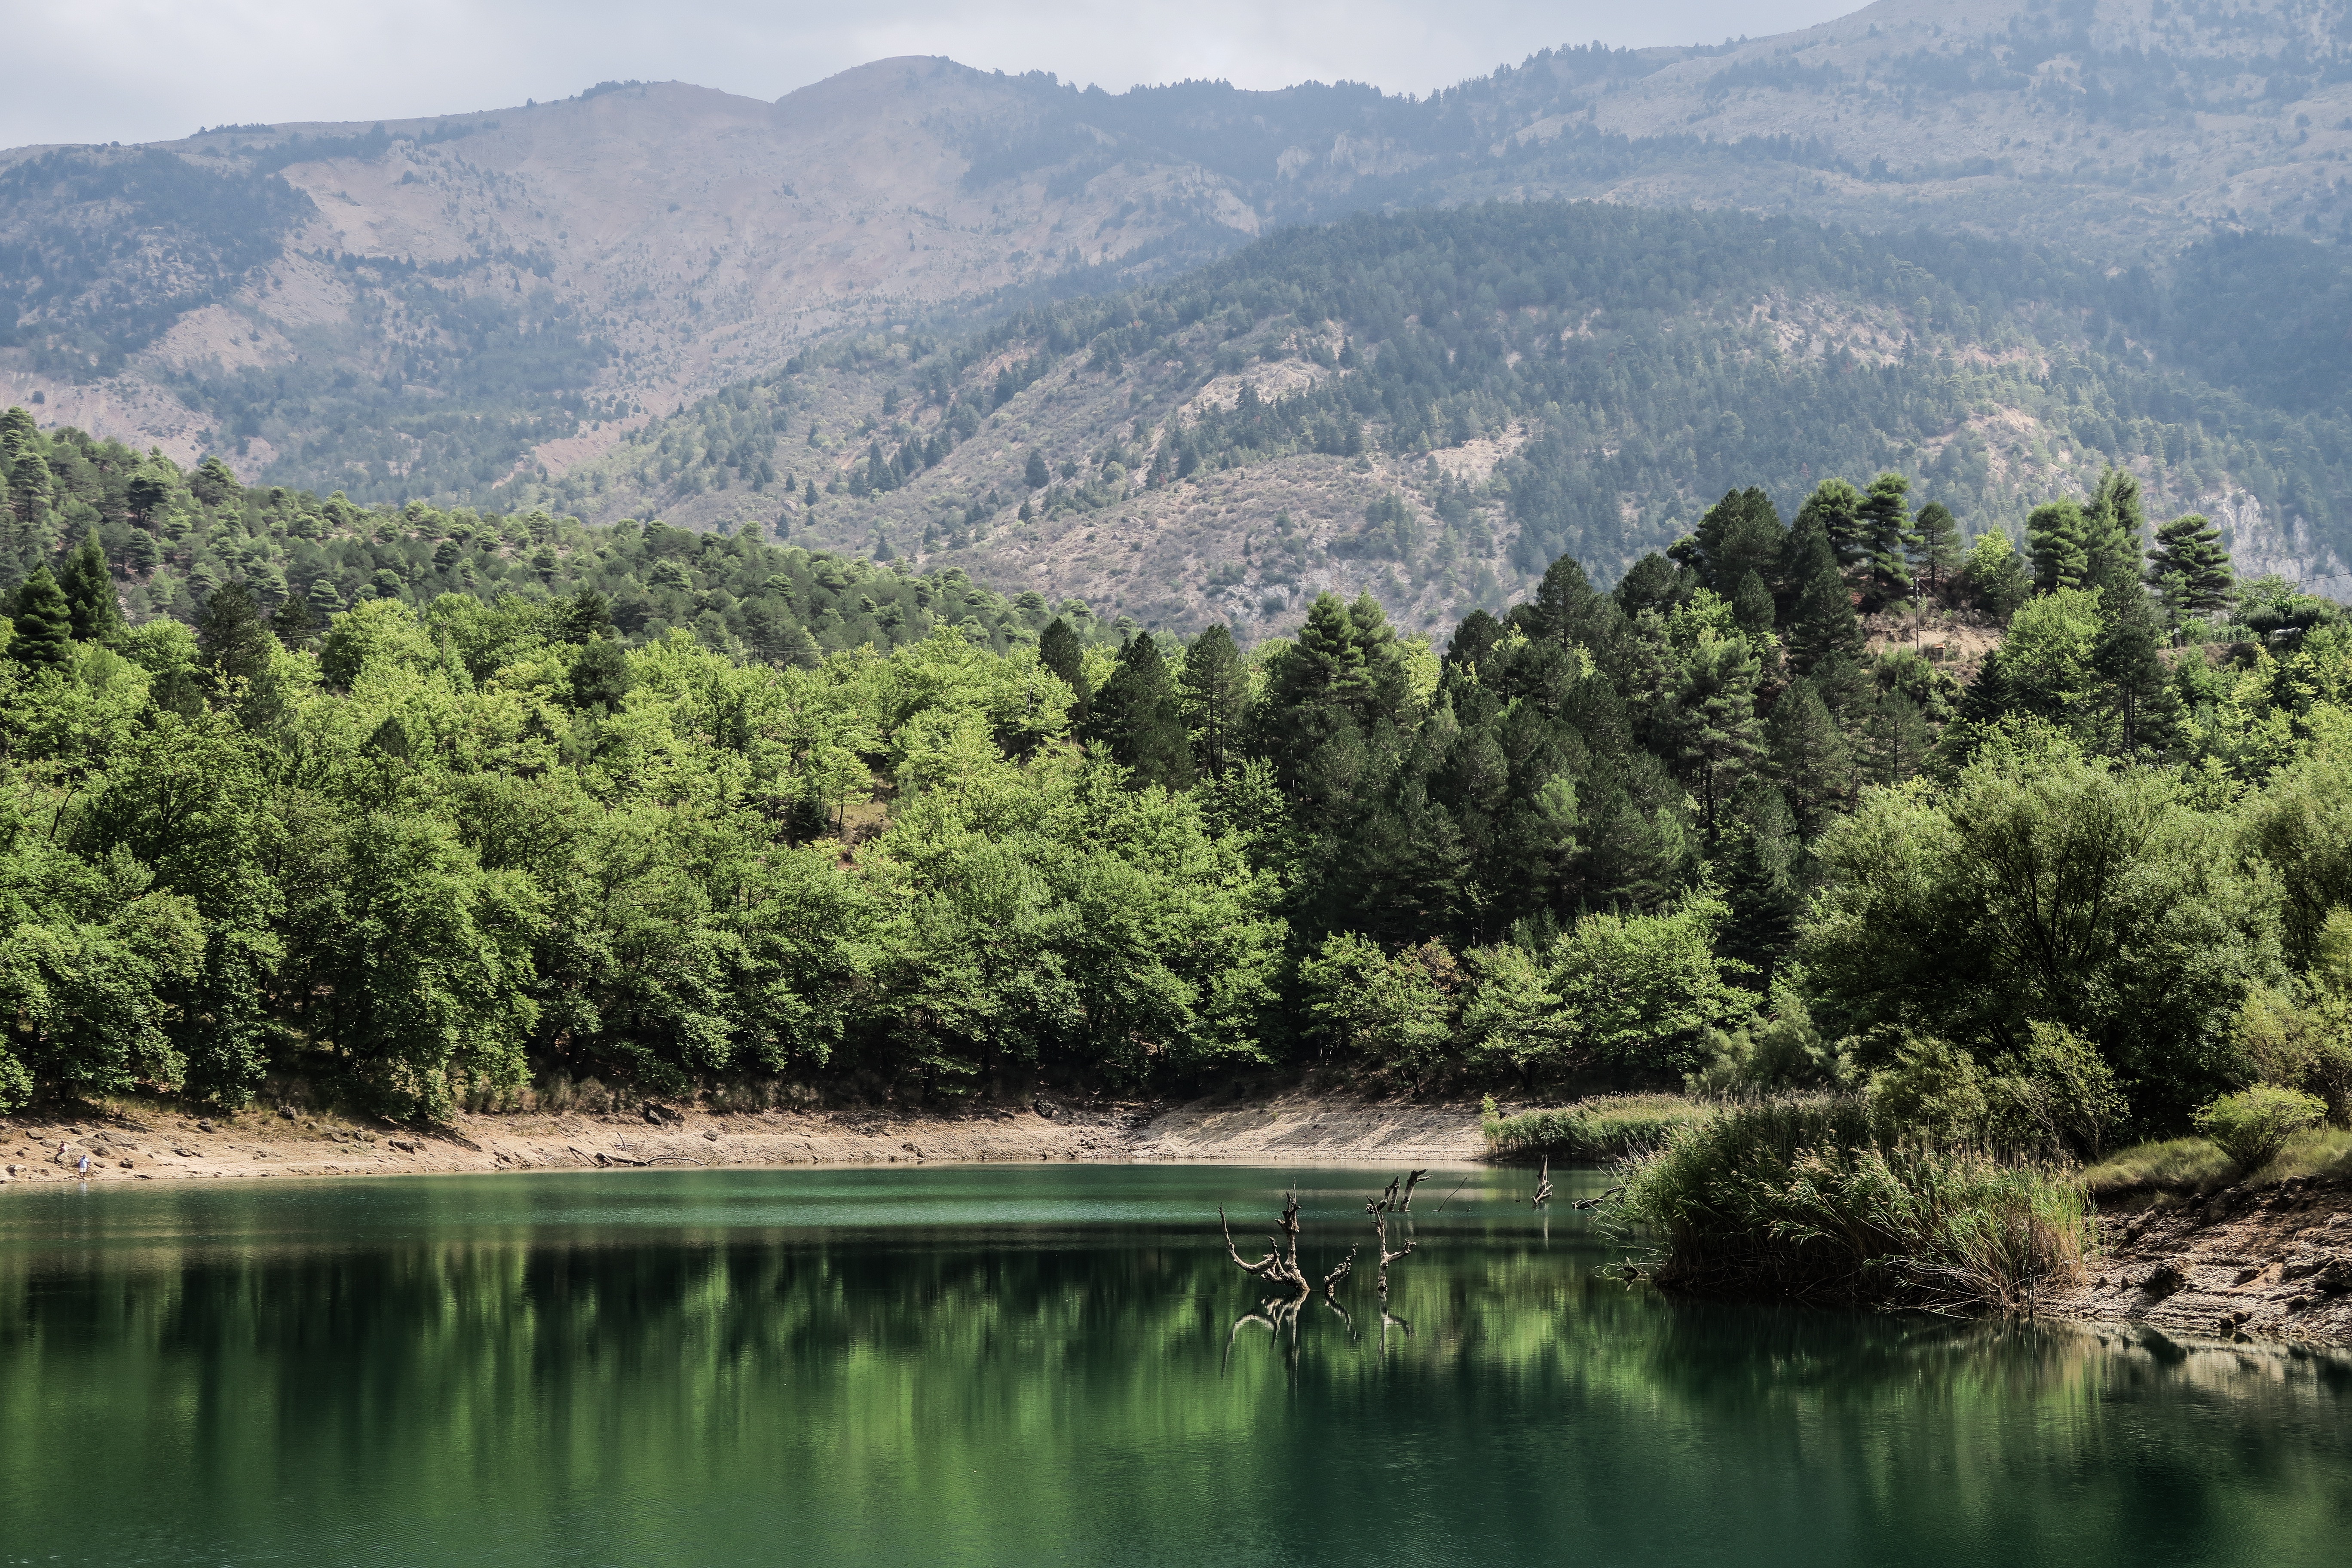
landscape, tree, nature, forest, wilderness, mountain, lake, river, valley, mountain range, pond, reflection, reservoir, body of water, habitat, loch, tarn, mountainous landforms